Agent 47

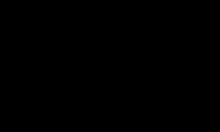
47's barcode as based on images from Dr. Ort-Meyer's journal

Agent 47 was originally created for "" (2000). He went through multiple revisions, including "a mean old hairy guy" to having "hi-tech glasses," before they settled on his final design. He is a bald man with a tattoo on the back of his head in the style of a barcode. This was added to give players something to look at while they played, with the in-game lore being that he needed to be distinguishable from clones of him. He is monotone and lacks empathy. His name comes from the fact that he is the 47th clone created.